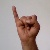
The image shows a hand gesture representing the letter 'I' in Indian Sign Language.